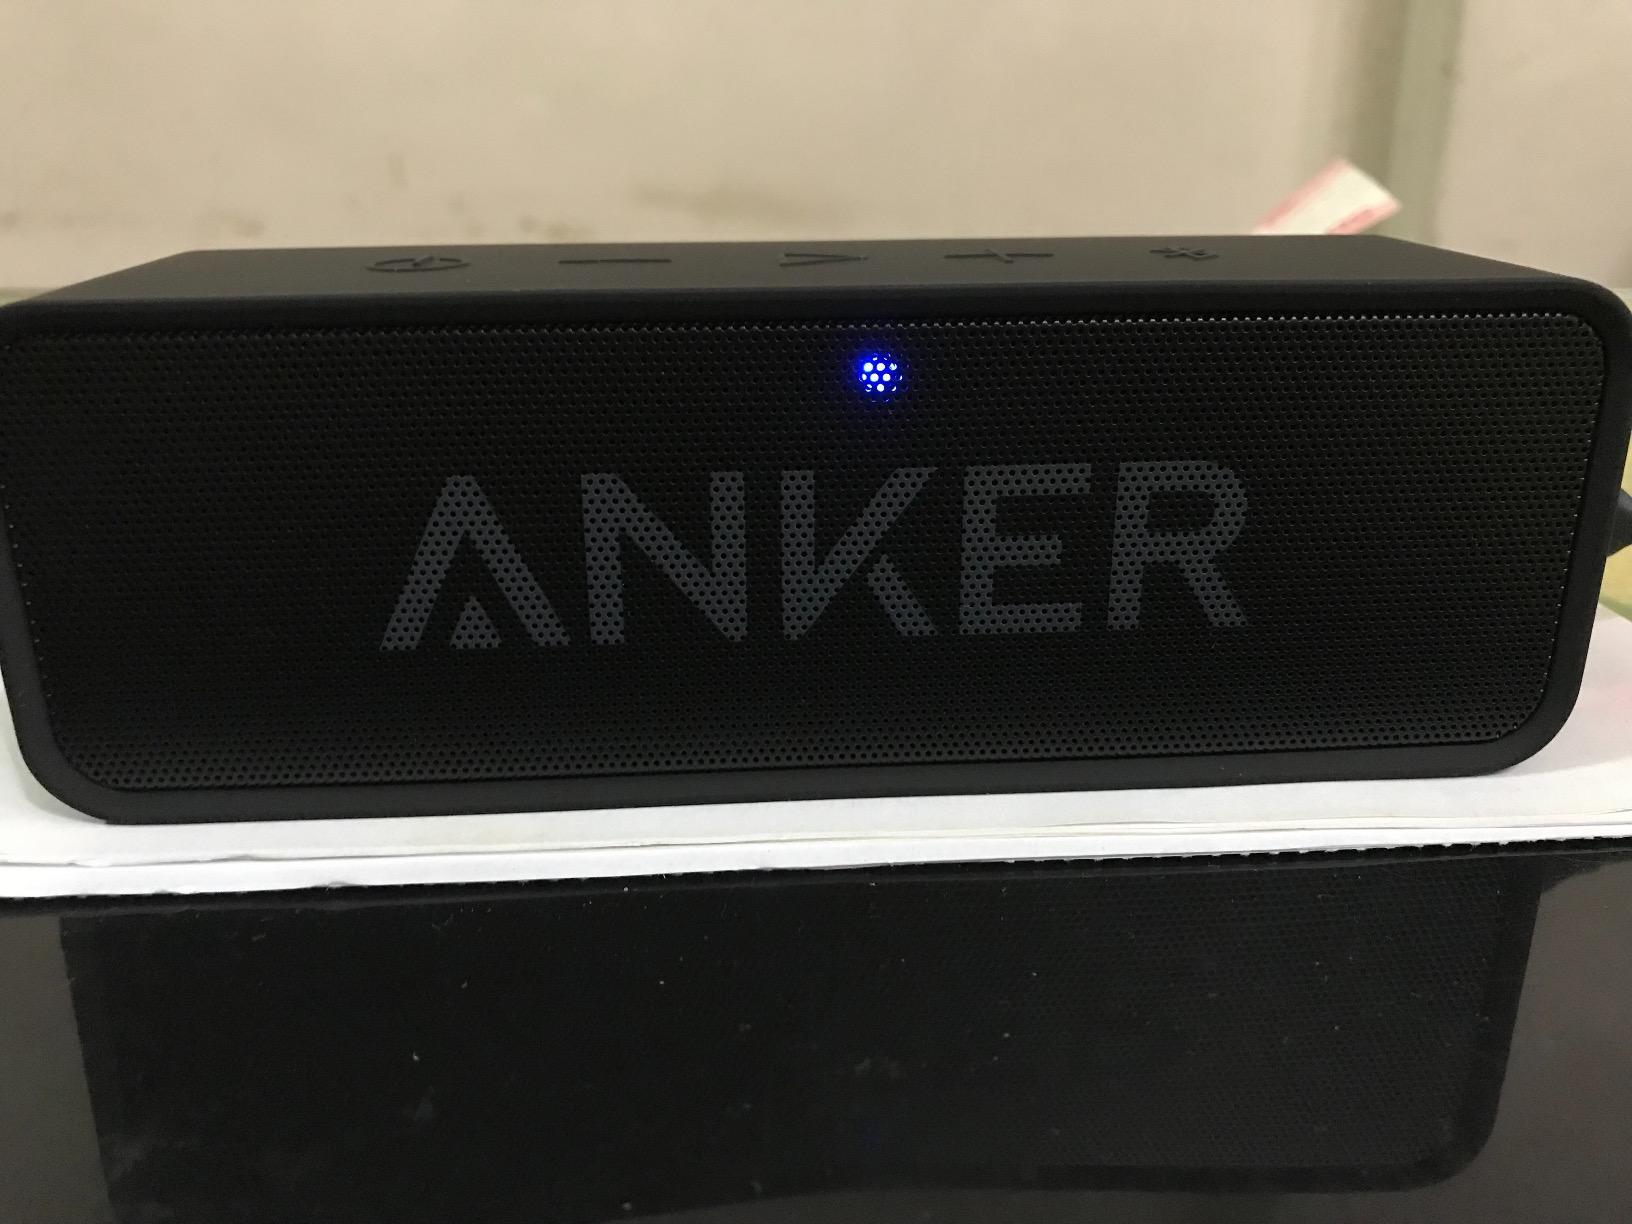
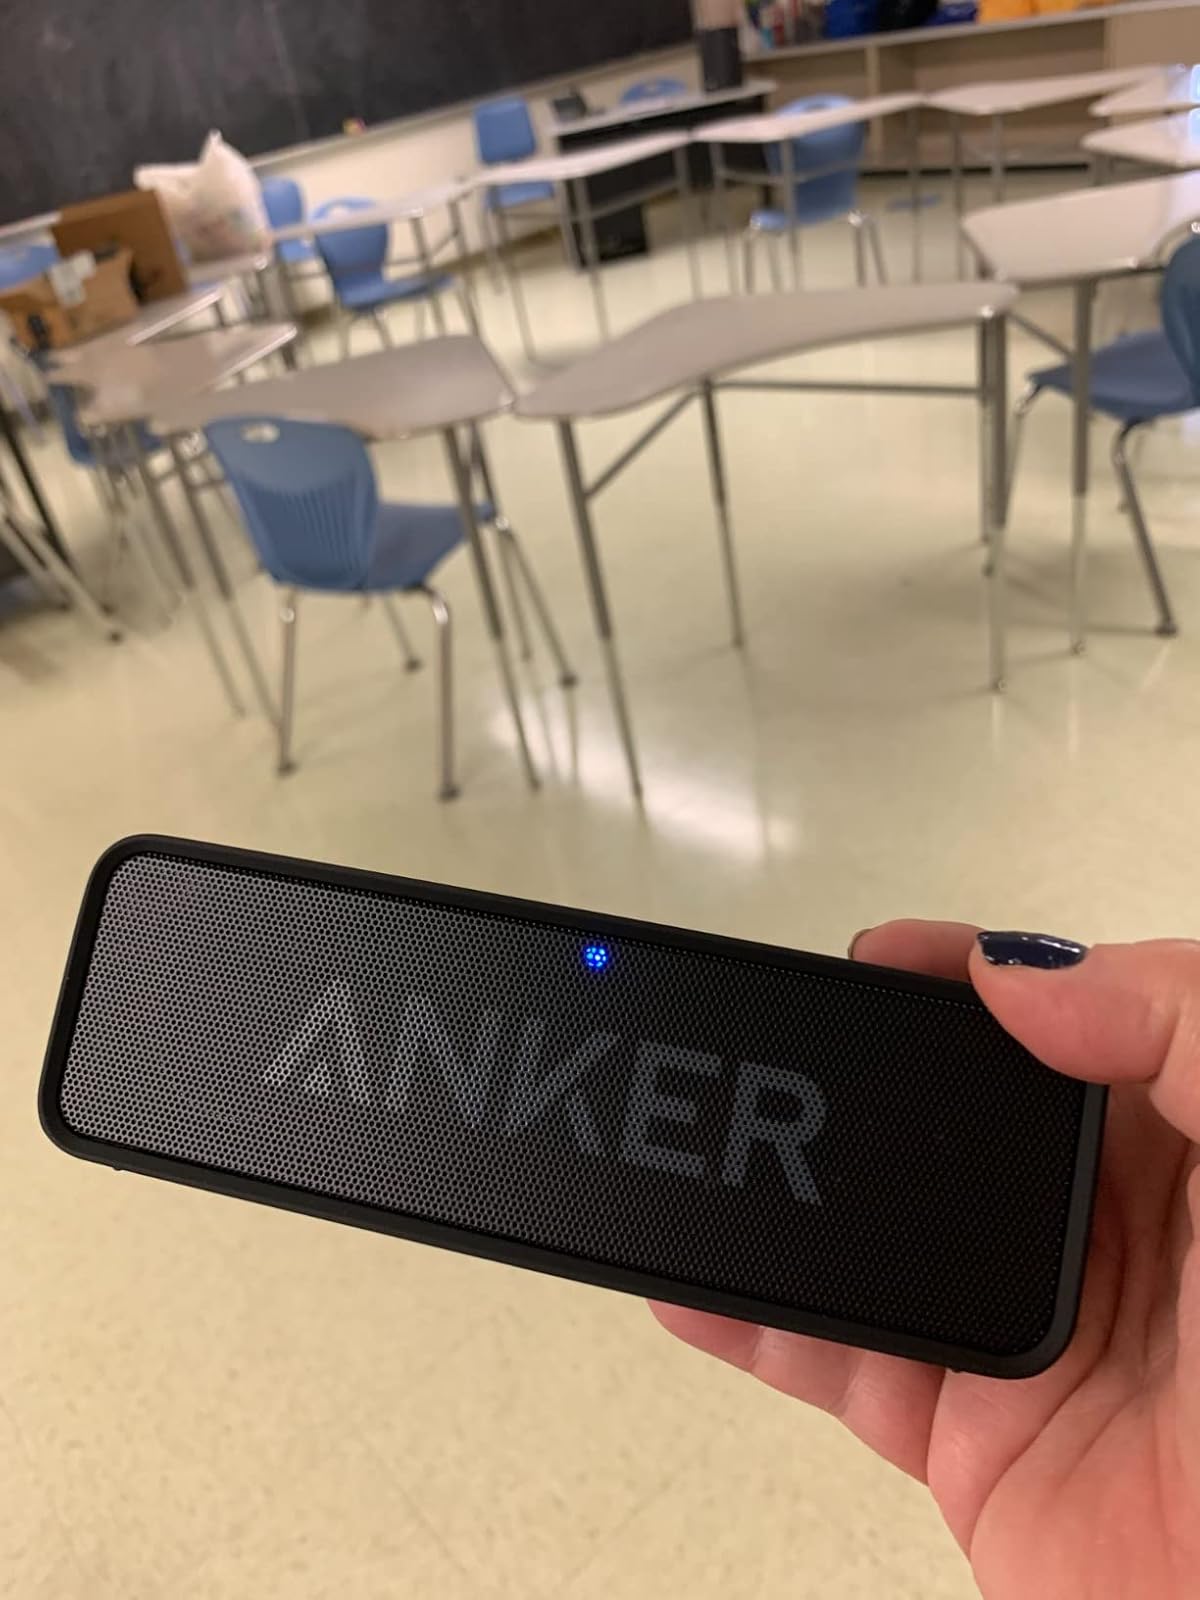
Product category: speaker
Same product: yes